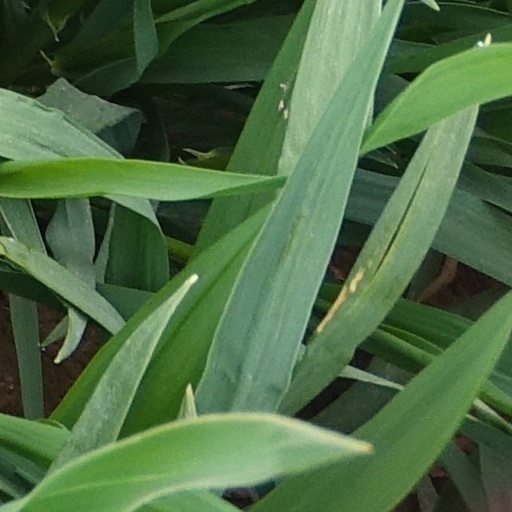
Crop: wheat